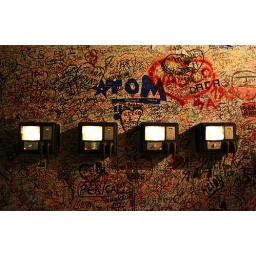
Graffiti on the walls of Juliet's house in Verona